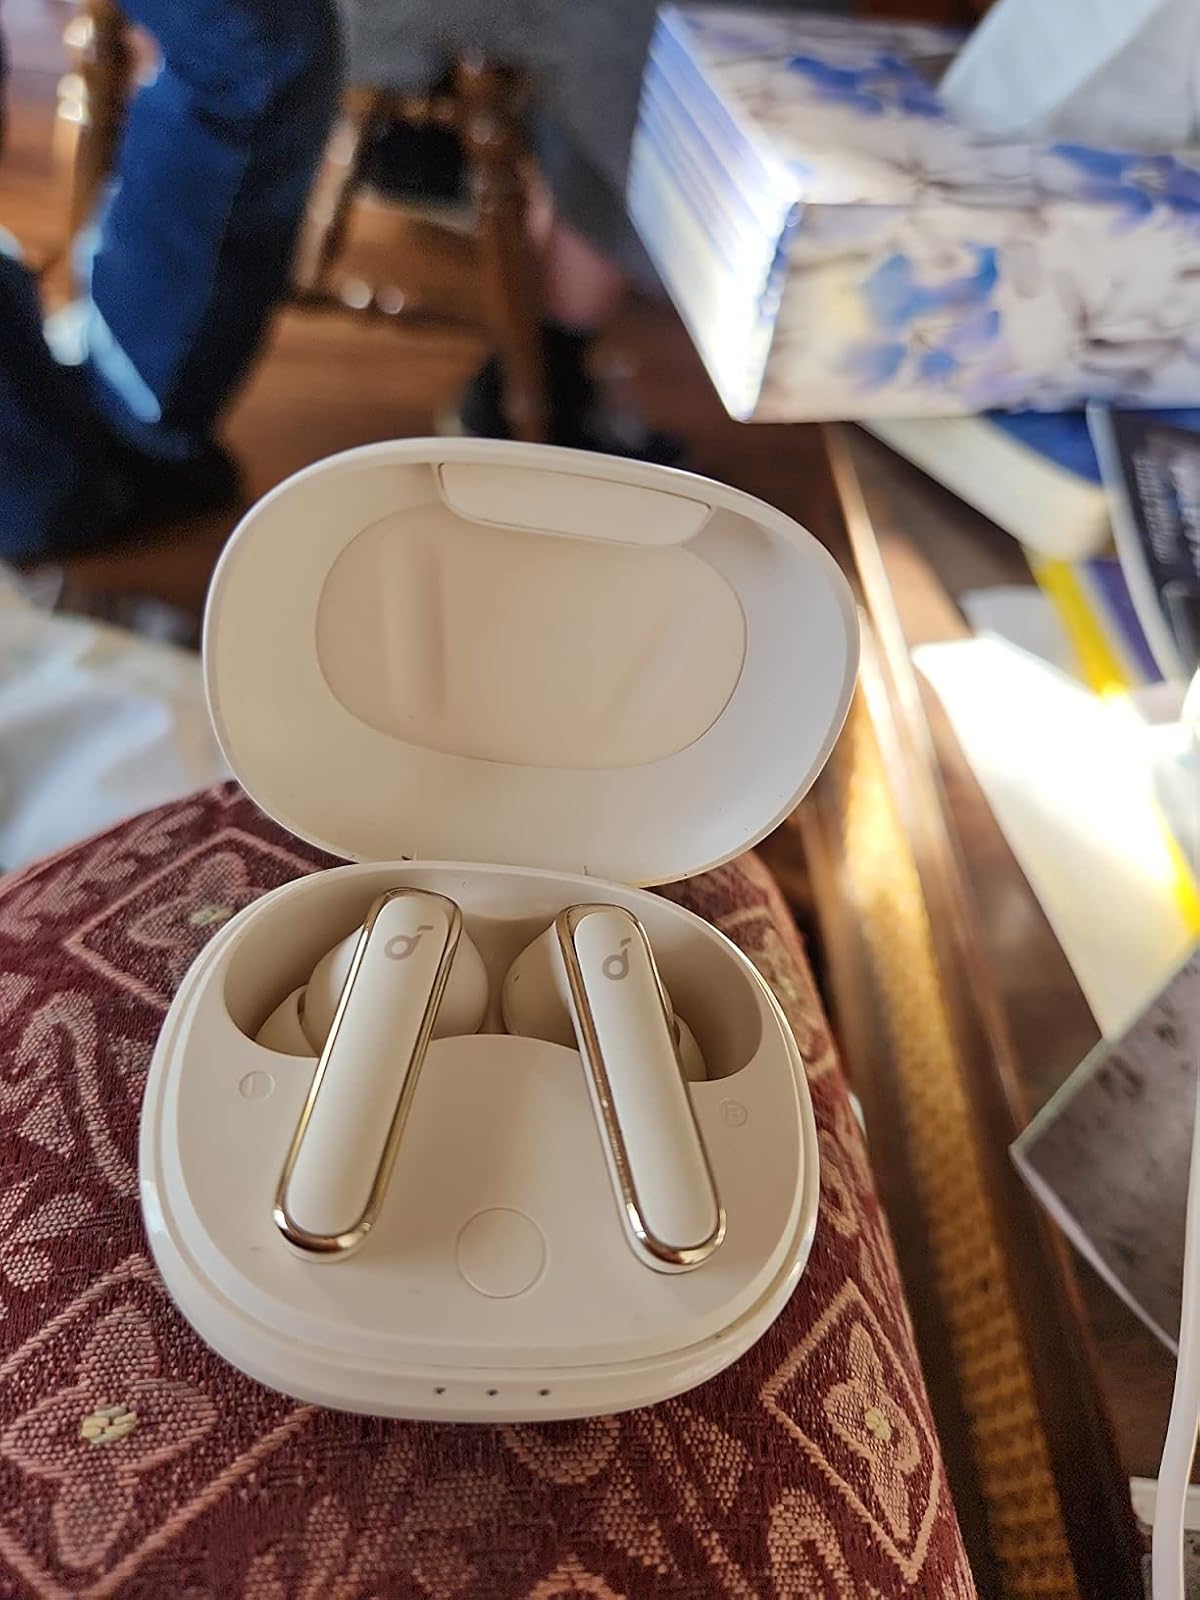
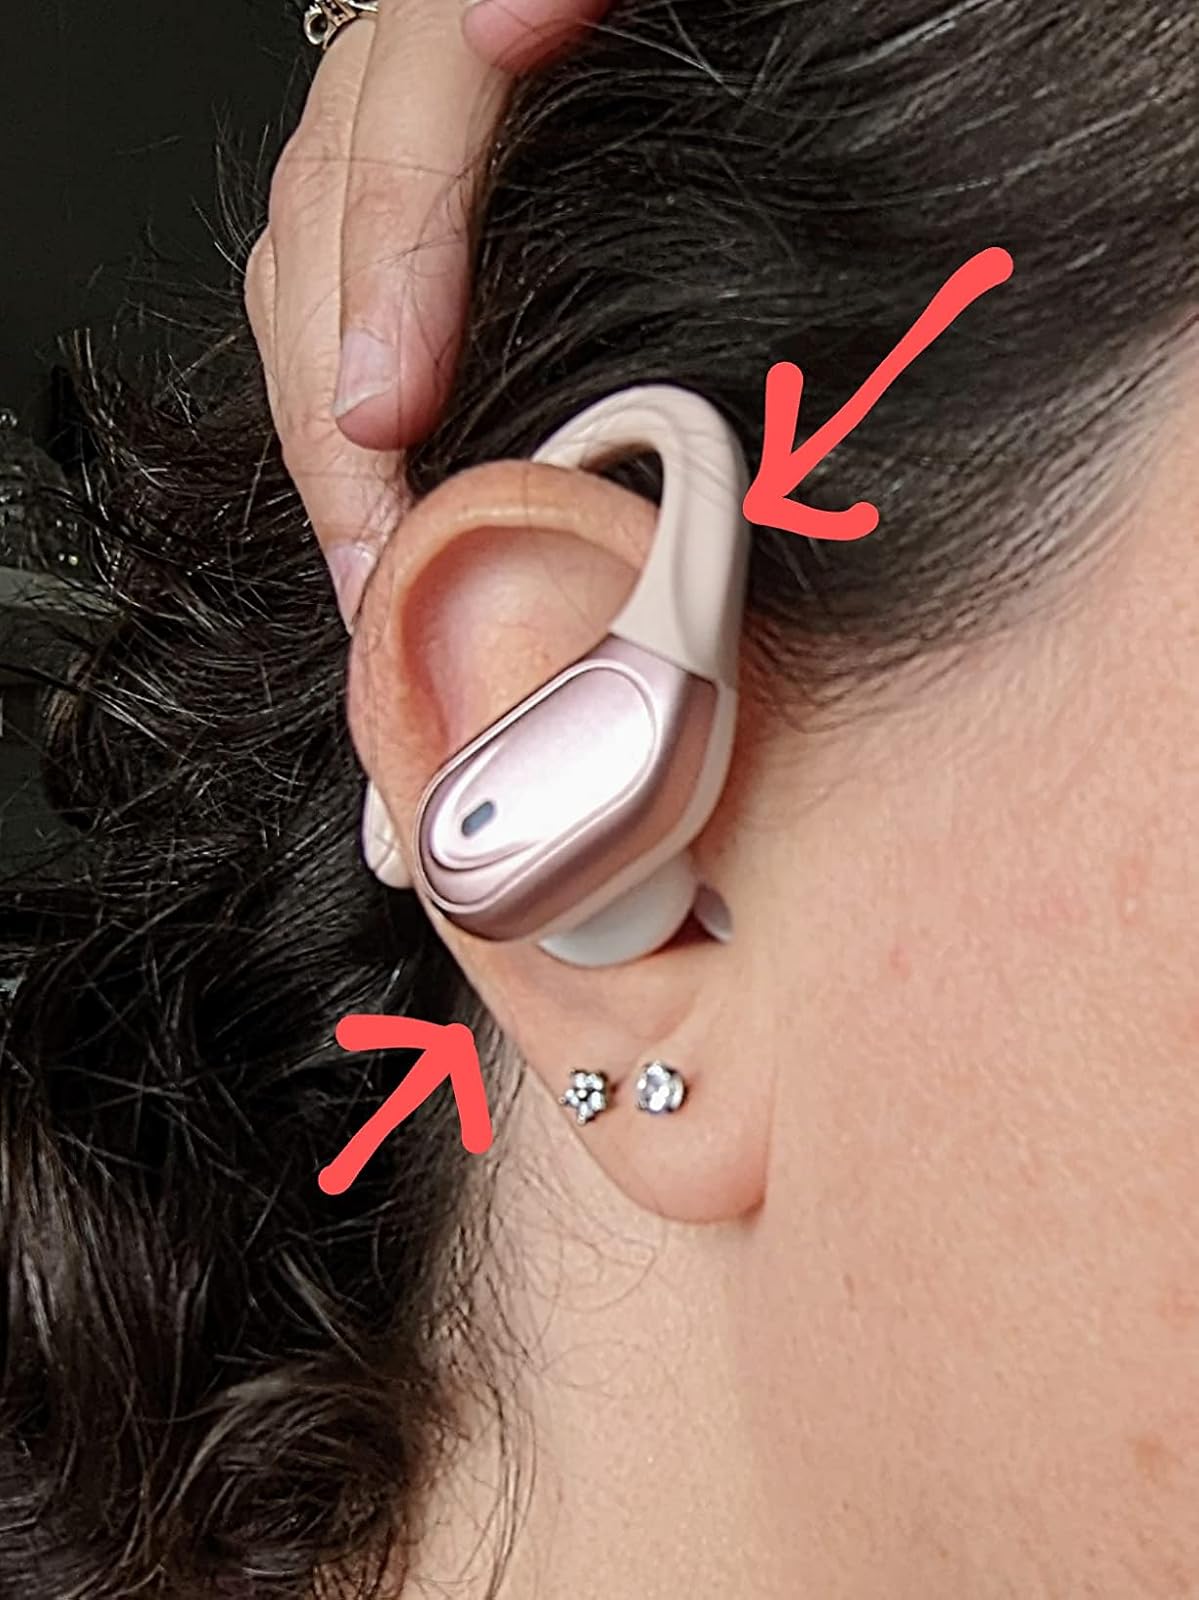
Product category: earbuds
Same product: no